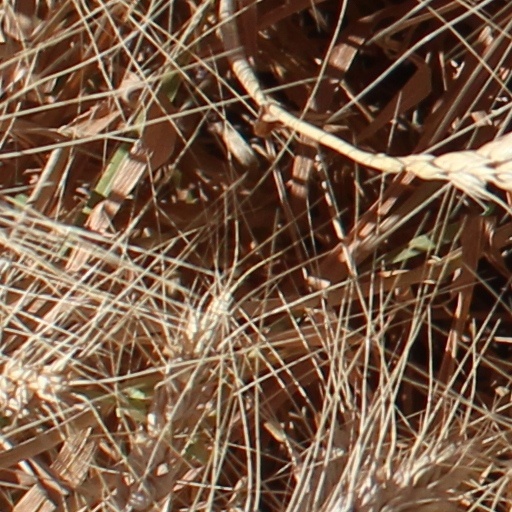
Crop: wheat